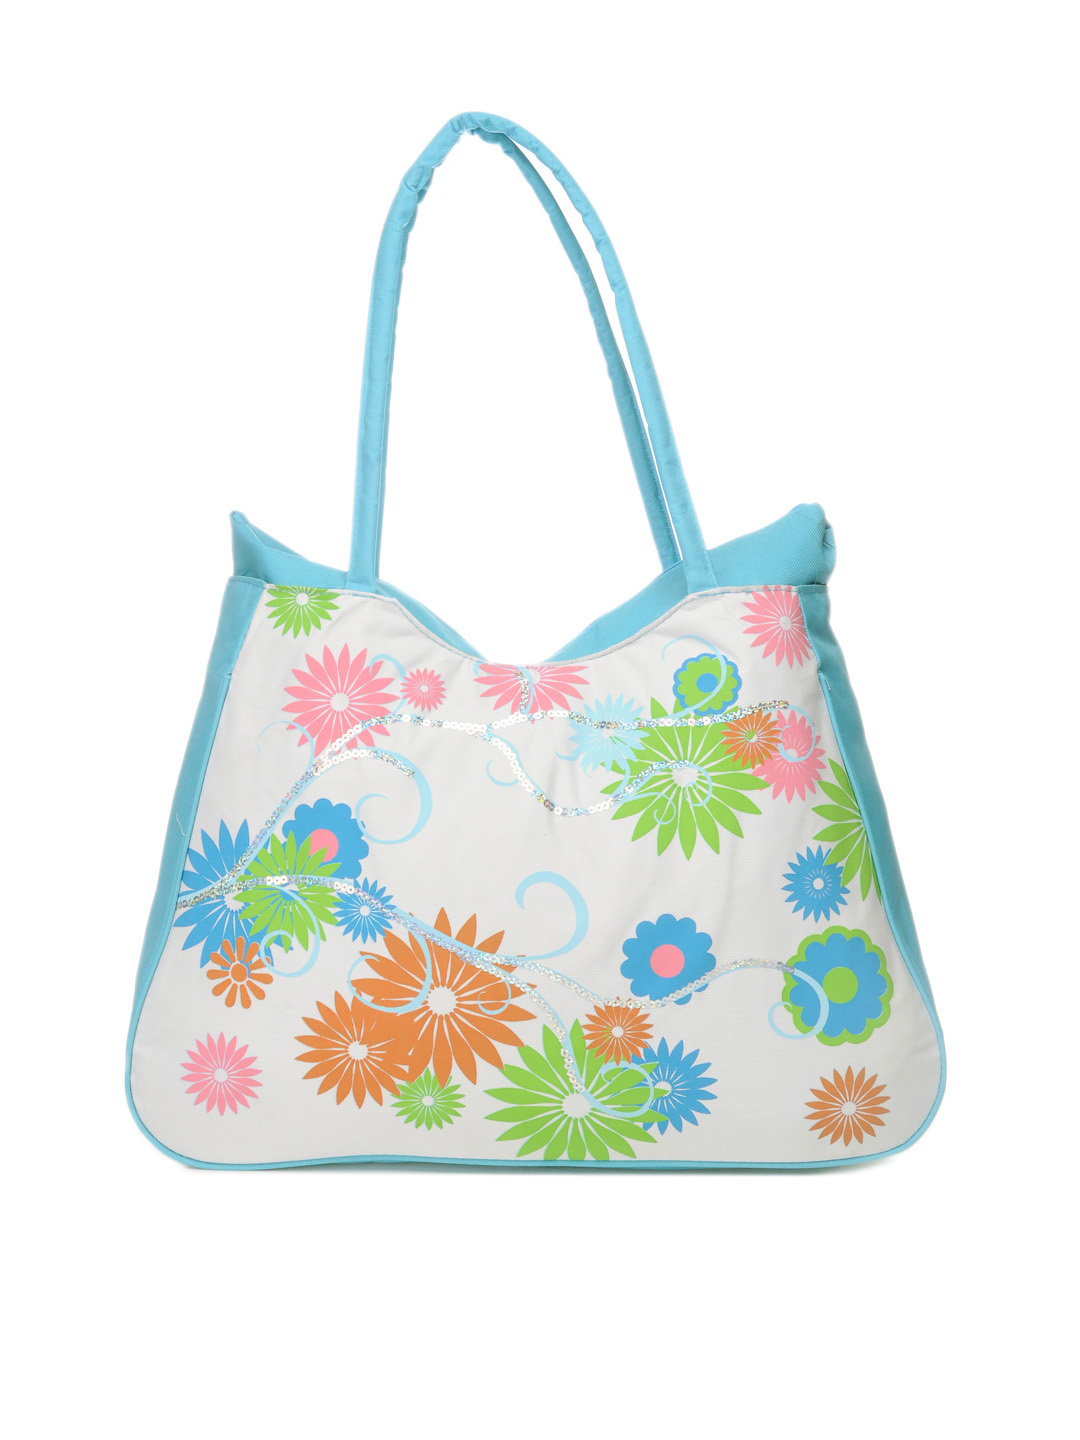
Stoln Women Blue Handbag
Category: Accessories / Bags / Handbags
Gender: Women
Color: Blue
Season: Summer 2012
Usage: Casual